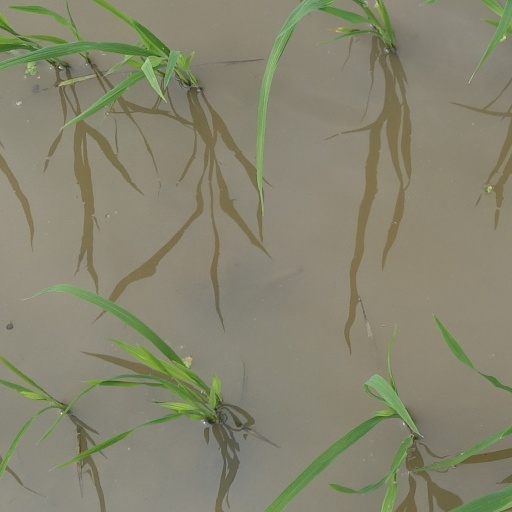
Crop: rice